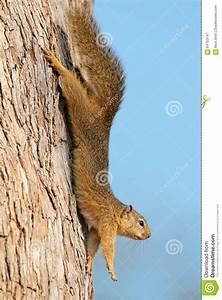
Label: squirrel